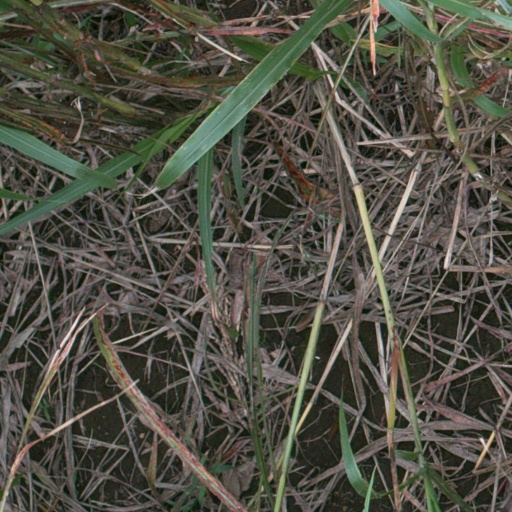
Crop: sorghum